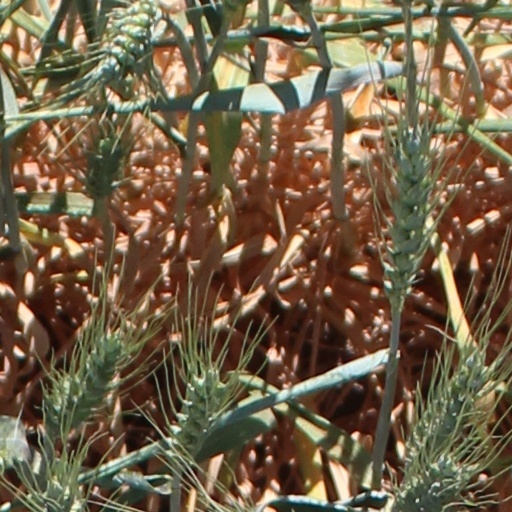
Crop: wheat